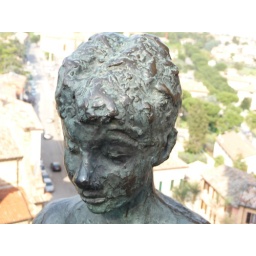
If you go to the castle of Longiano, in the courtyard on a wall there is this statue! :-D